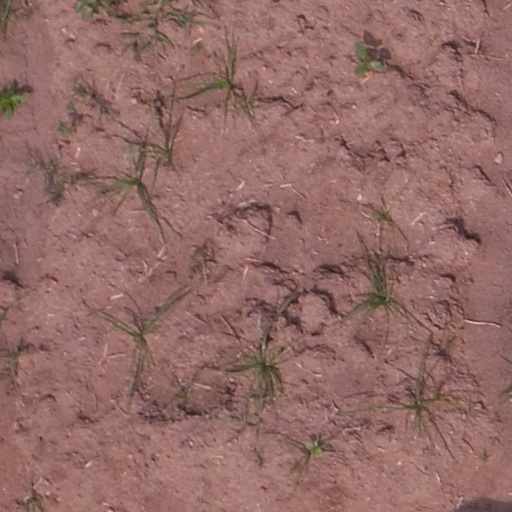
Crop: maize; corn